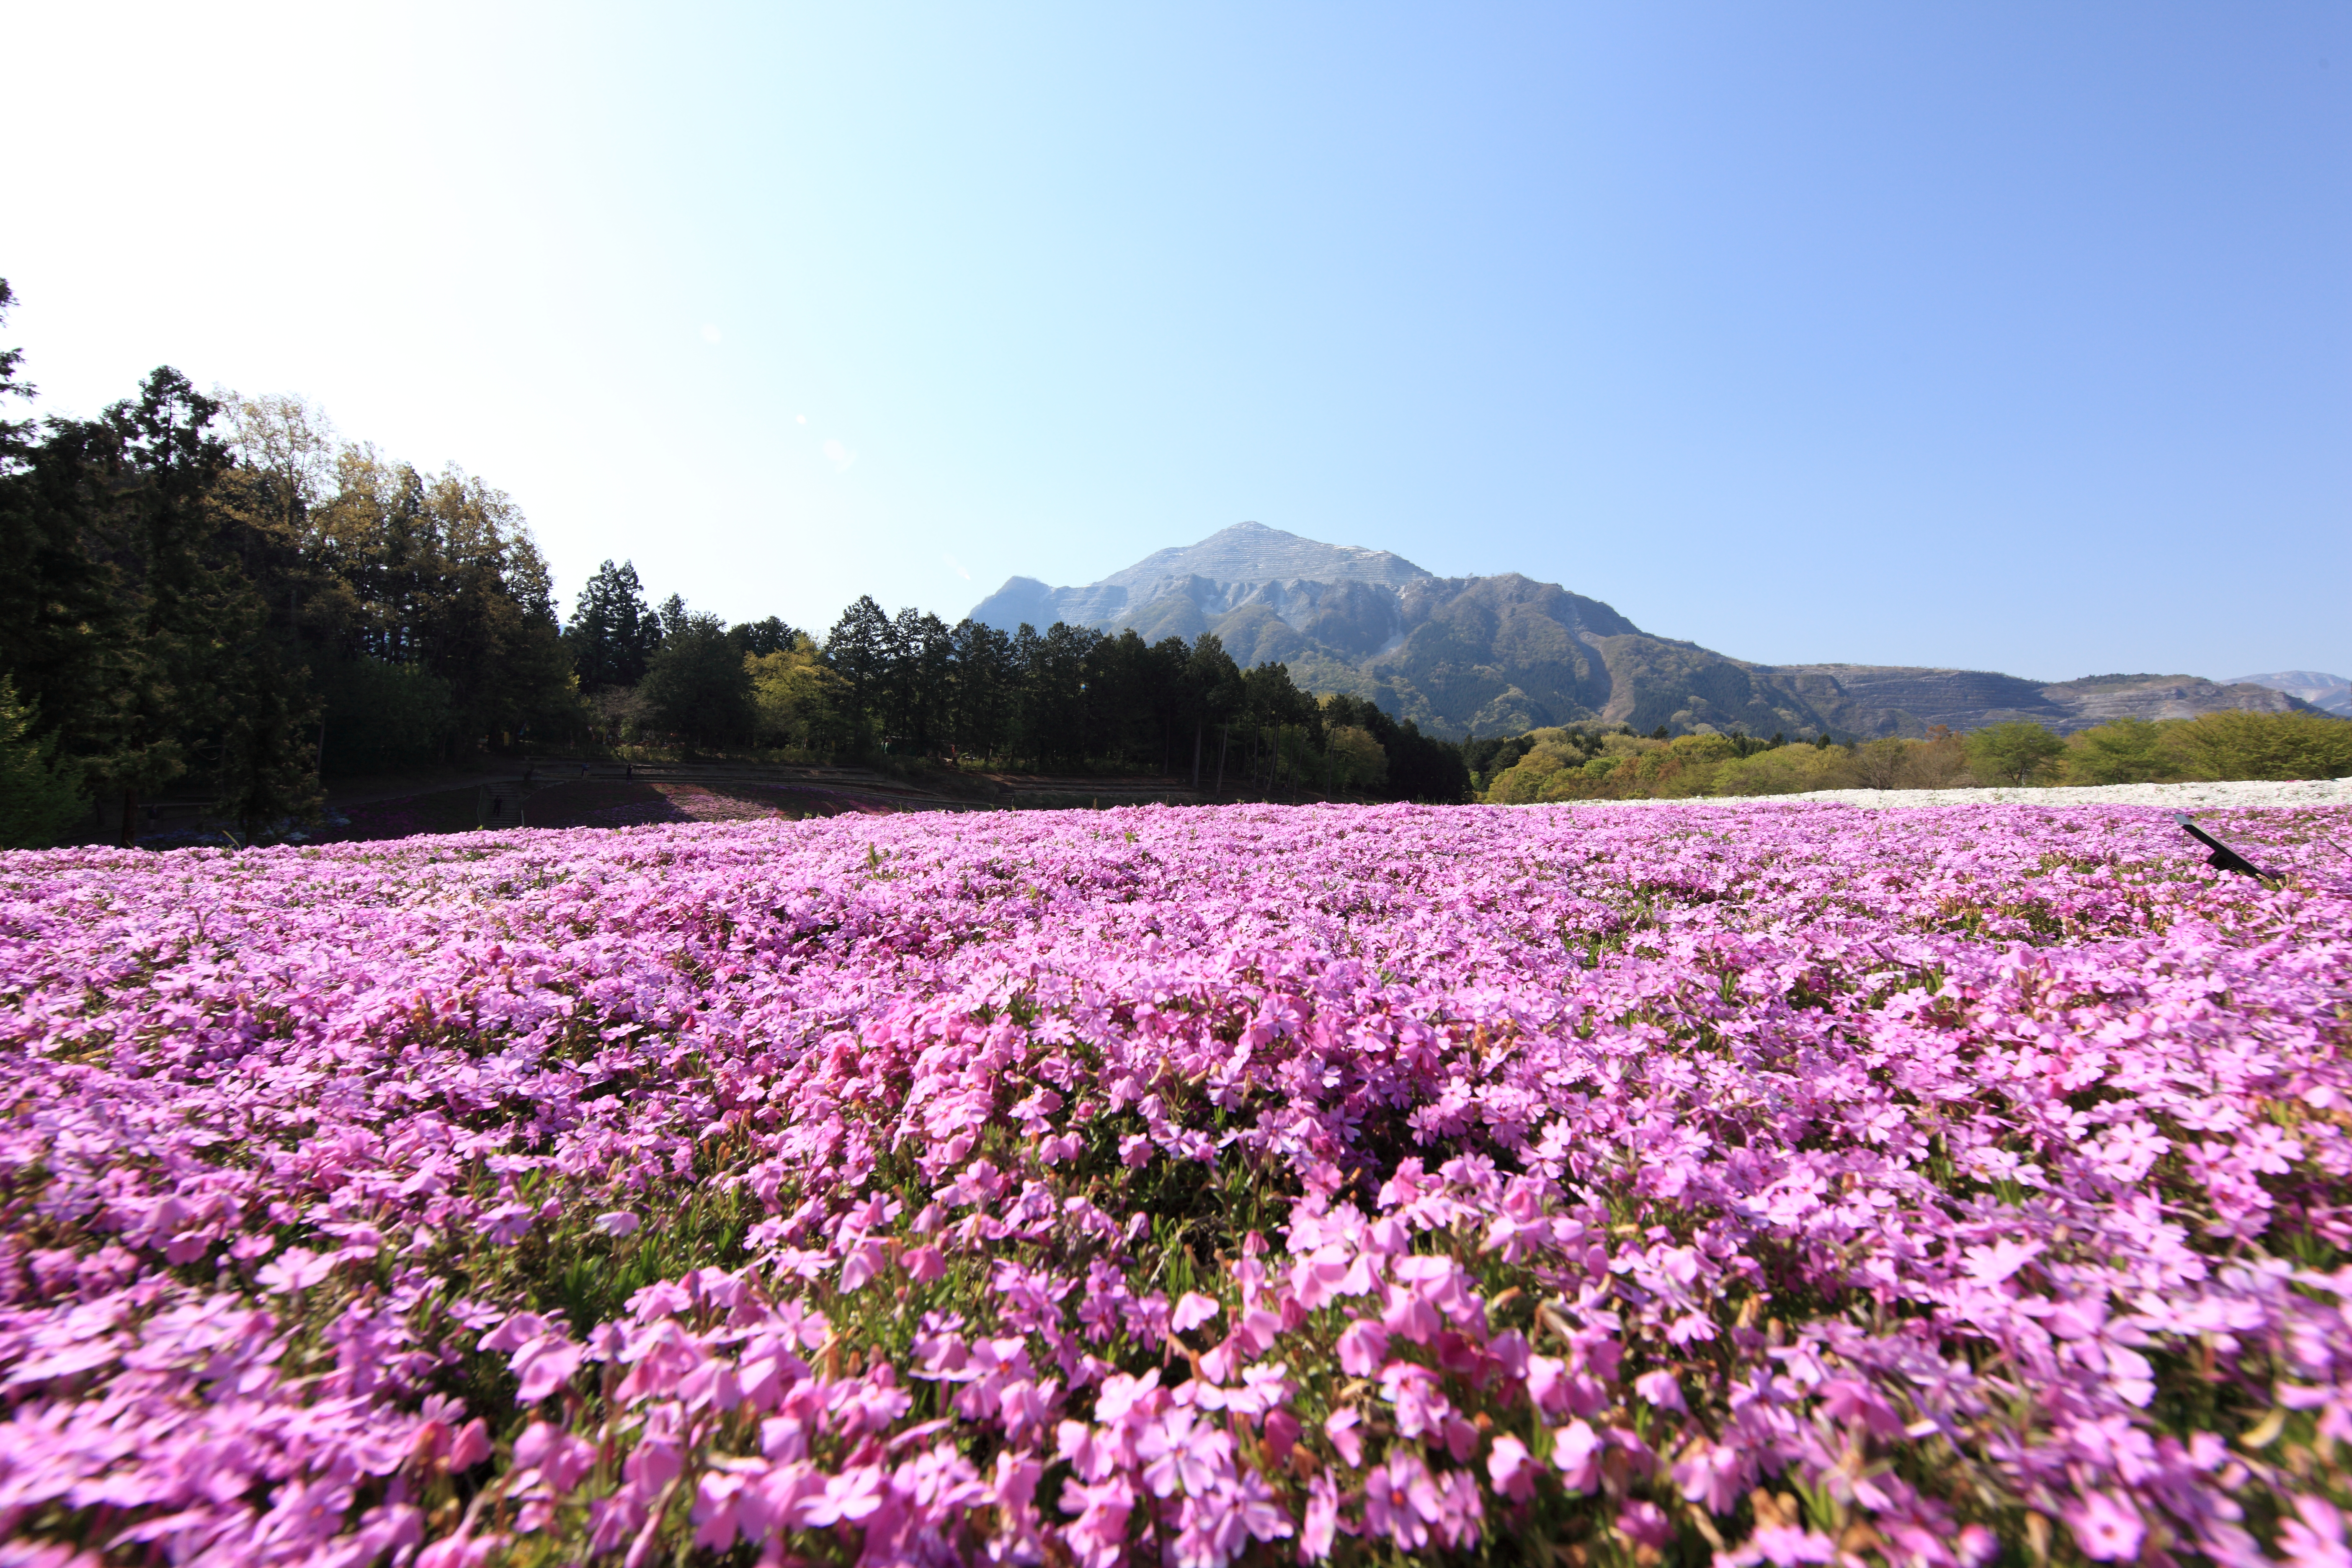
blossom, plant, field, meadow, flower, high, flora, wildflower, shrub, plateau, 5d, hires, markii, hi, res, resolution, saitama, chichibu, phlox, subulata, hitsujiyama, flowering plant, daisy family, land plant